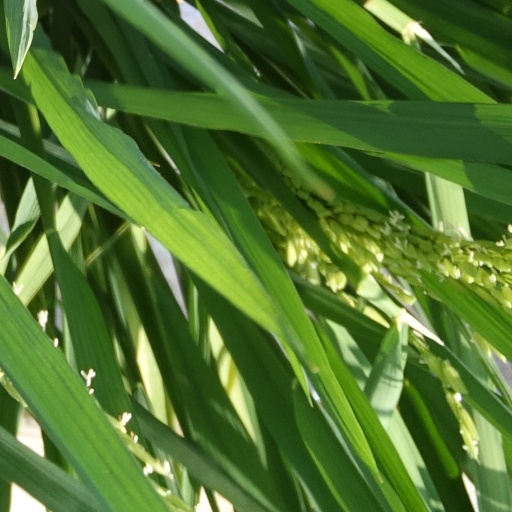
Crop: rice